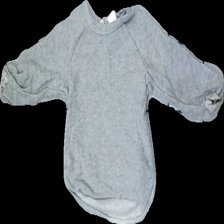
View: front
Type: Sweater
Category: Children
Brand: H&M
Colors: Grey
Material: 100% Cotton
Cut: Regular
Size: 86
Season: All
Stains: Minor
Price range: <50
Recommended usage: Recycle
Description: grey sweater